Courtauld Institute of Art

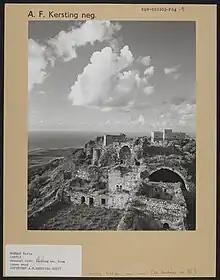
Qalaat al-Marqab (Margat Castle), Syria, photographed by Anthony F. Kersting. Photograph held at the Conway Library.

The Courtauld has two photographic libraries which originated as the private collections of two benefactors: the Conway Library, covering architecture, architectural drawings, sculpture and illuminated manuscripts, named after Lord Conway of Allington, and the Witt Library, after Sir Robert Witt, covering paintings, drawings and engravings, and containing over two million reproductions of works by over 70,000 artists. In 2009, it was decided that the Witt Library would not continue to add new material to the collection, and in 2017 a mass digitisation project to make both Witt and Conway items available online commenced as part of Courtauld Connects. The Photographic Collections website featuring the fully digitised Conway Library launched in 2023 and The Witt Library launched in 2025. Images are viewable and downloadable in high-resolution, allowing users unprecedented access to nearly 3 million items that were previously not catalogued and only accessible in person.